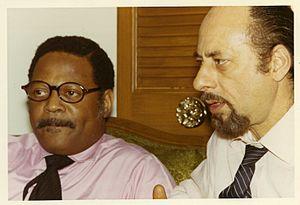
« Mousey » Alexander, était un batteur de jazz américain.